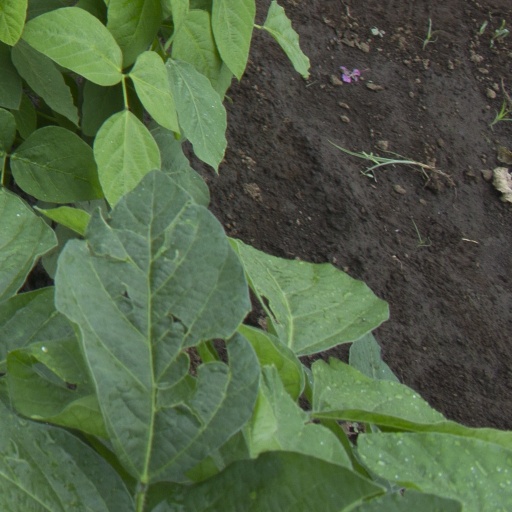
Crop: soybean